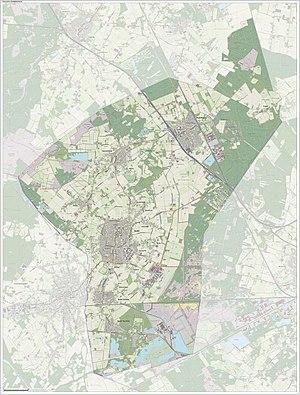
Cranendonck est une commune néerlandaise située dans la province du Brabant-Septentrional. Lors du recensement de 2019, elle compte 20 440 habitants, pour une superficie de 78,05 km², dont 1,65 km² d'eau.